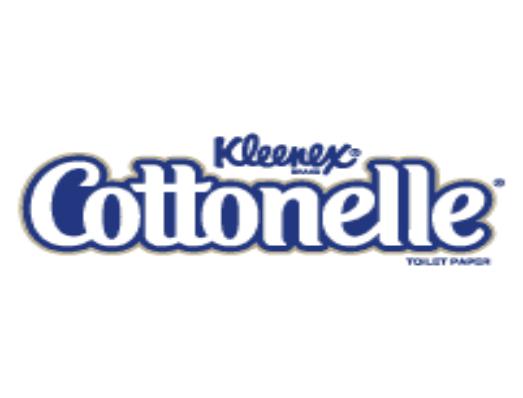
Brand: kleenex
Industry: Necessities